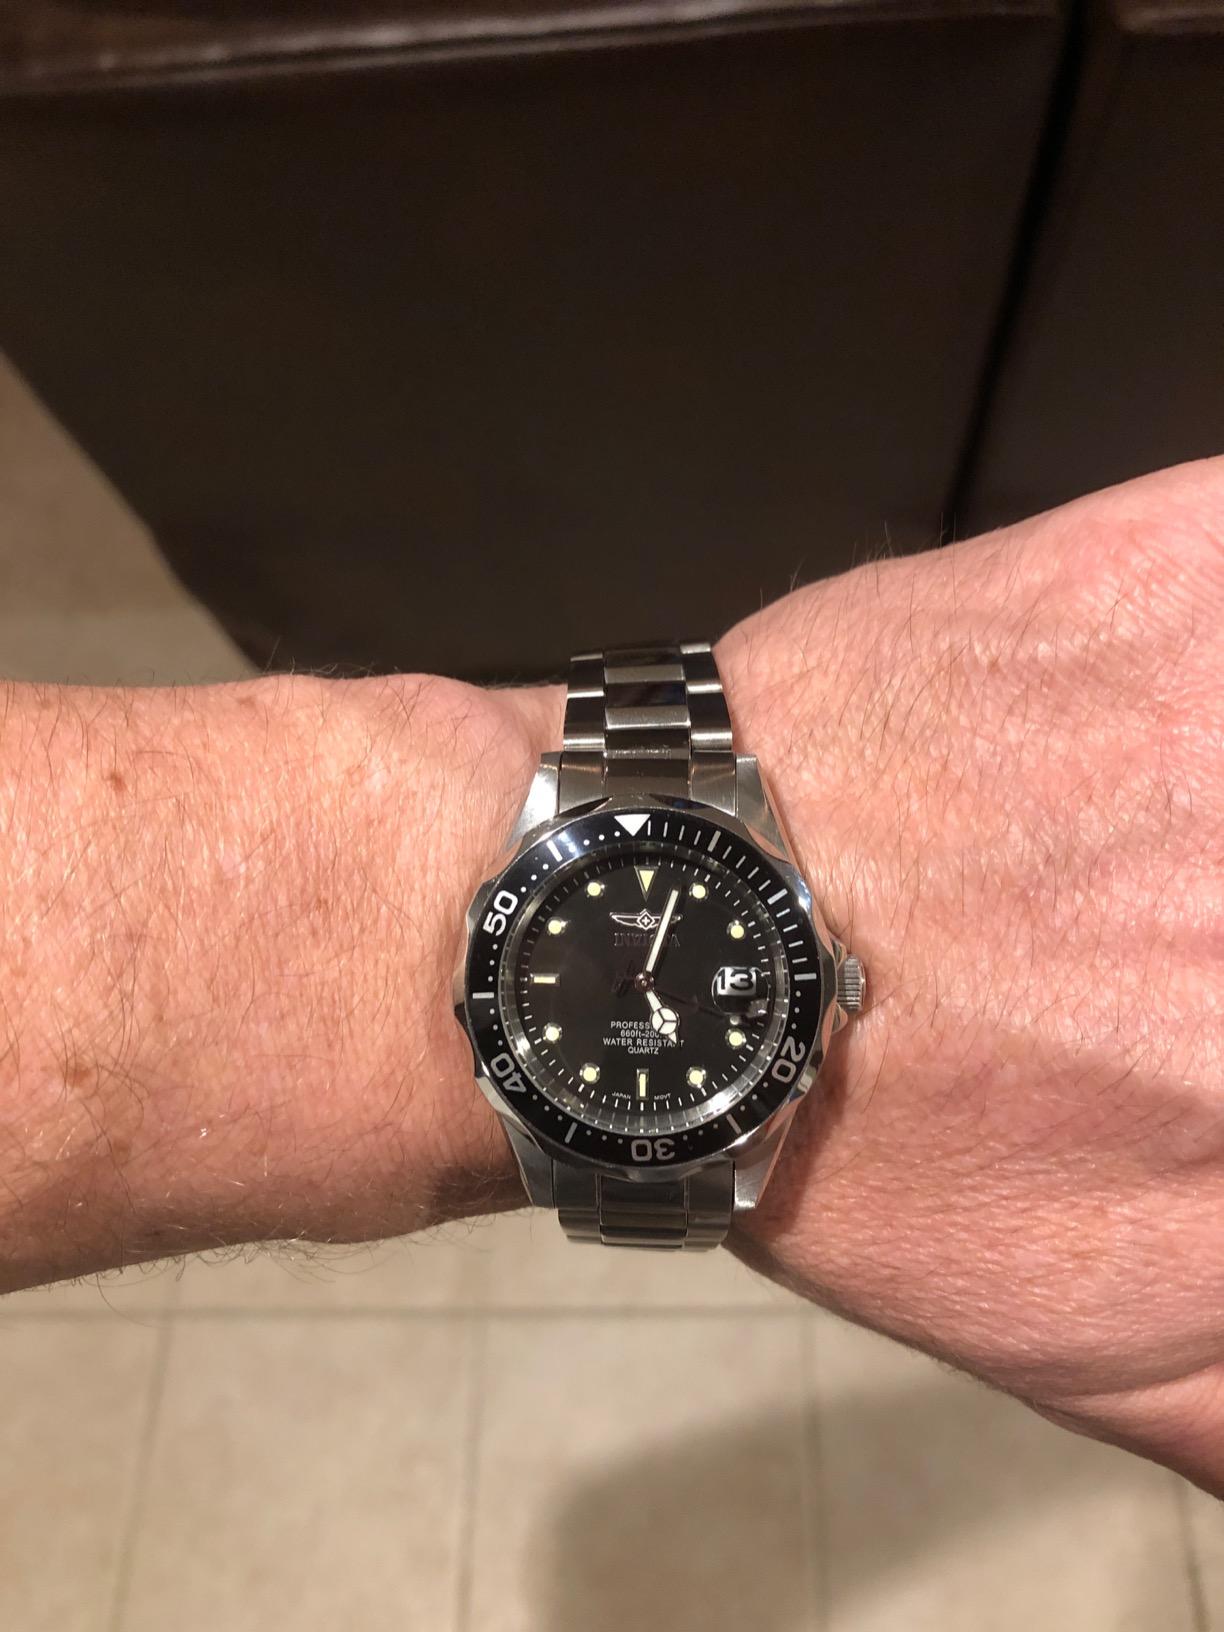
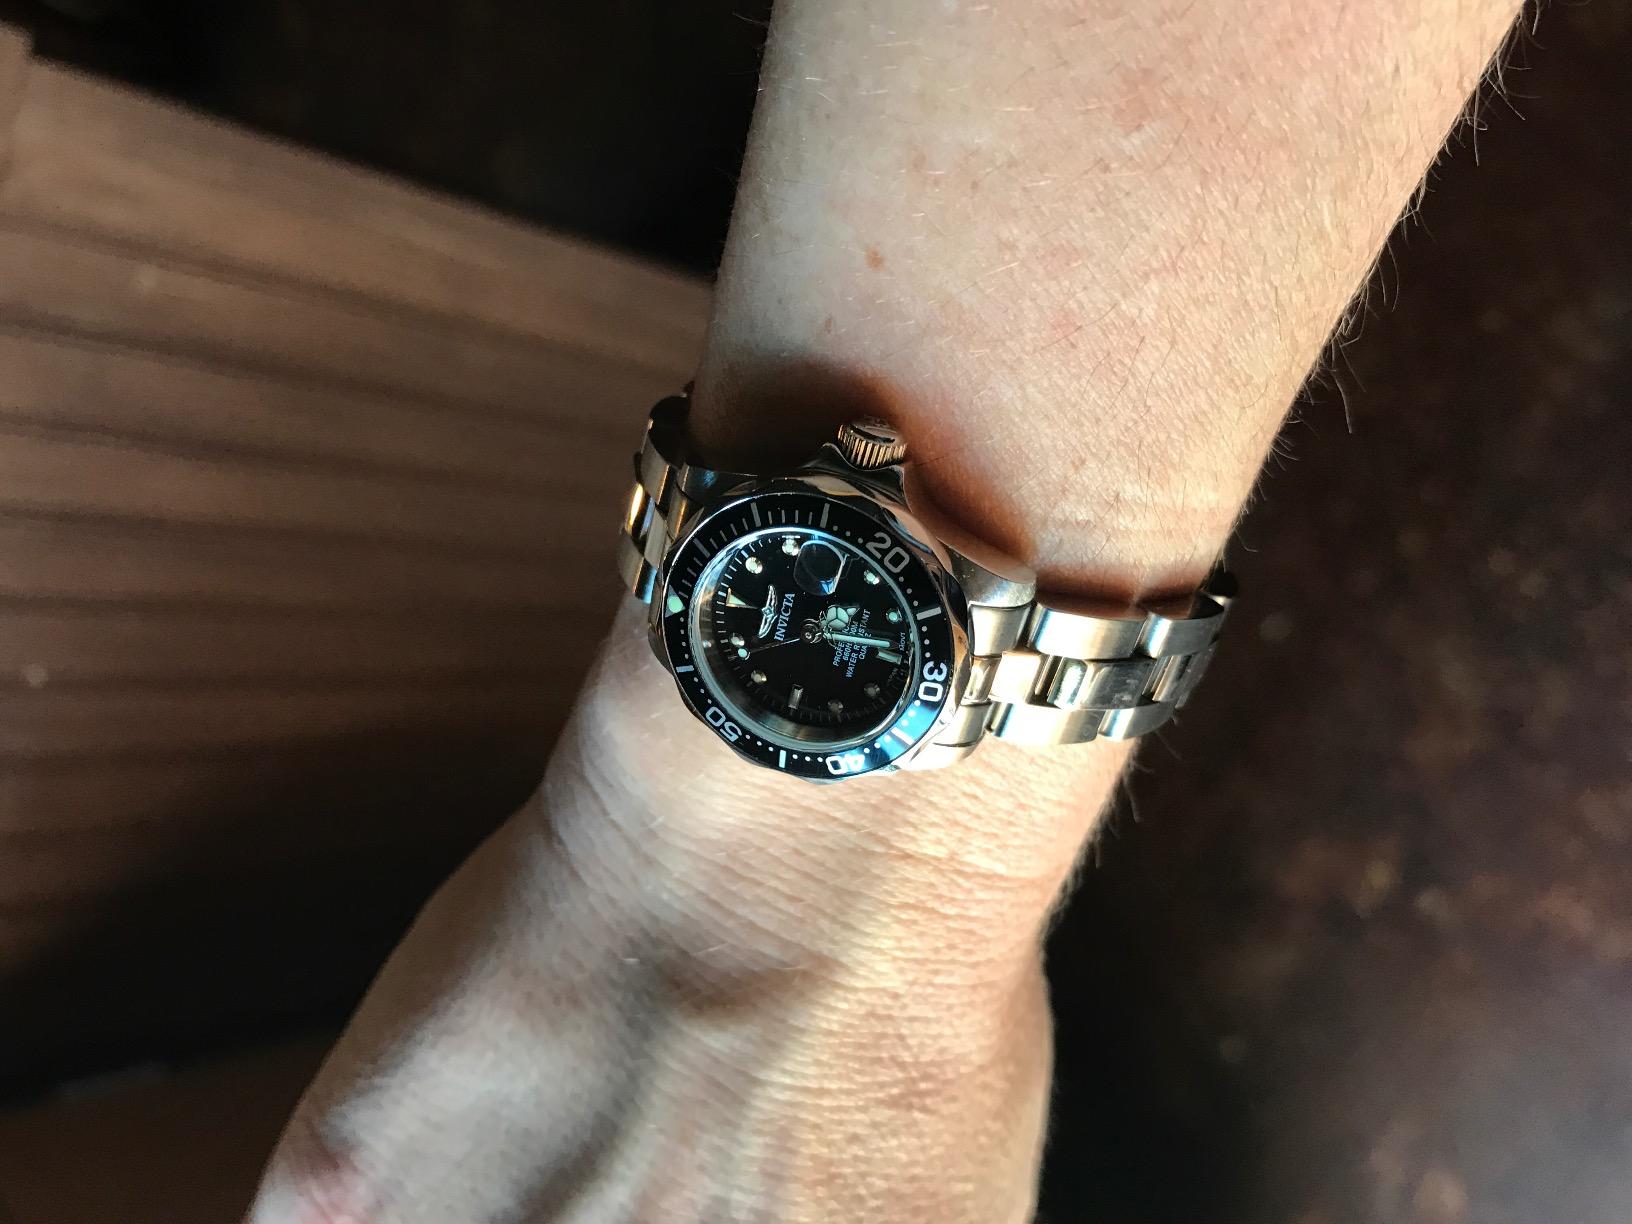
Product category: accessories_watch
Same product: yes